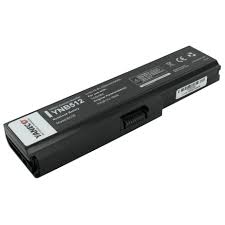
Waste category: battery